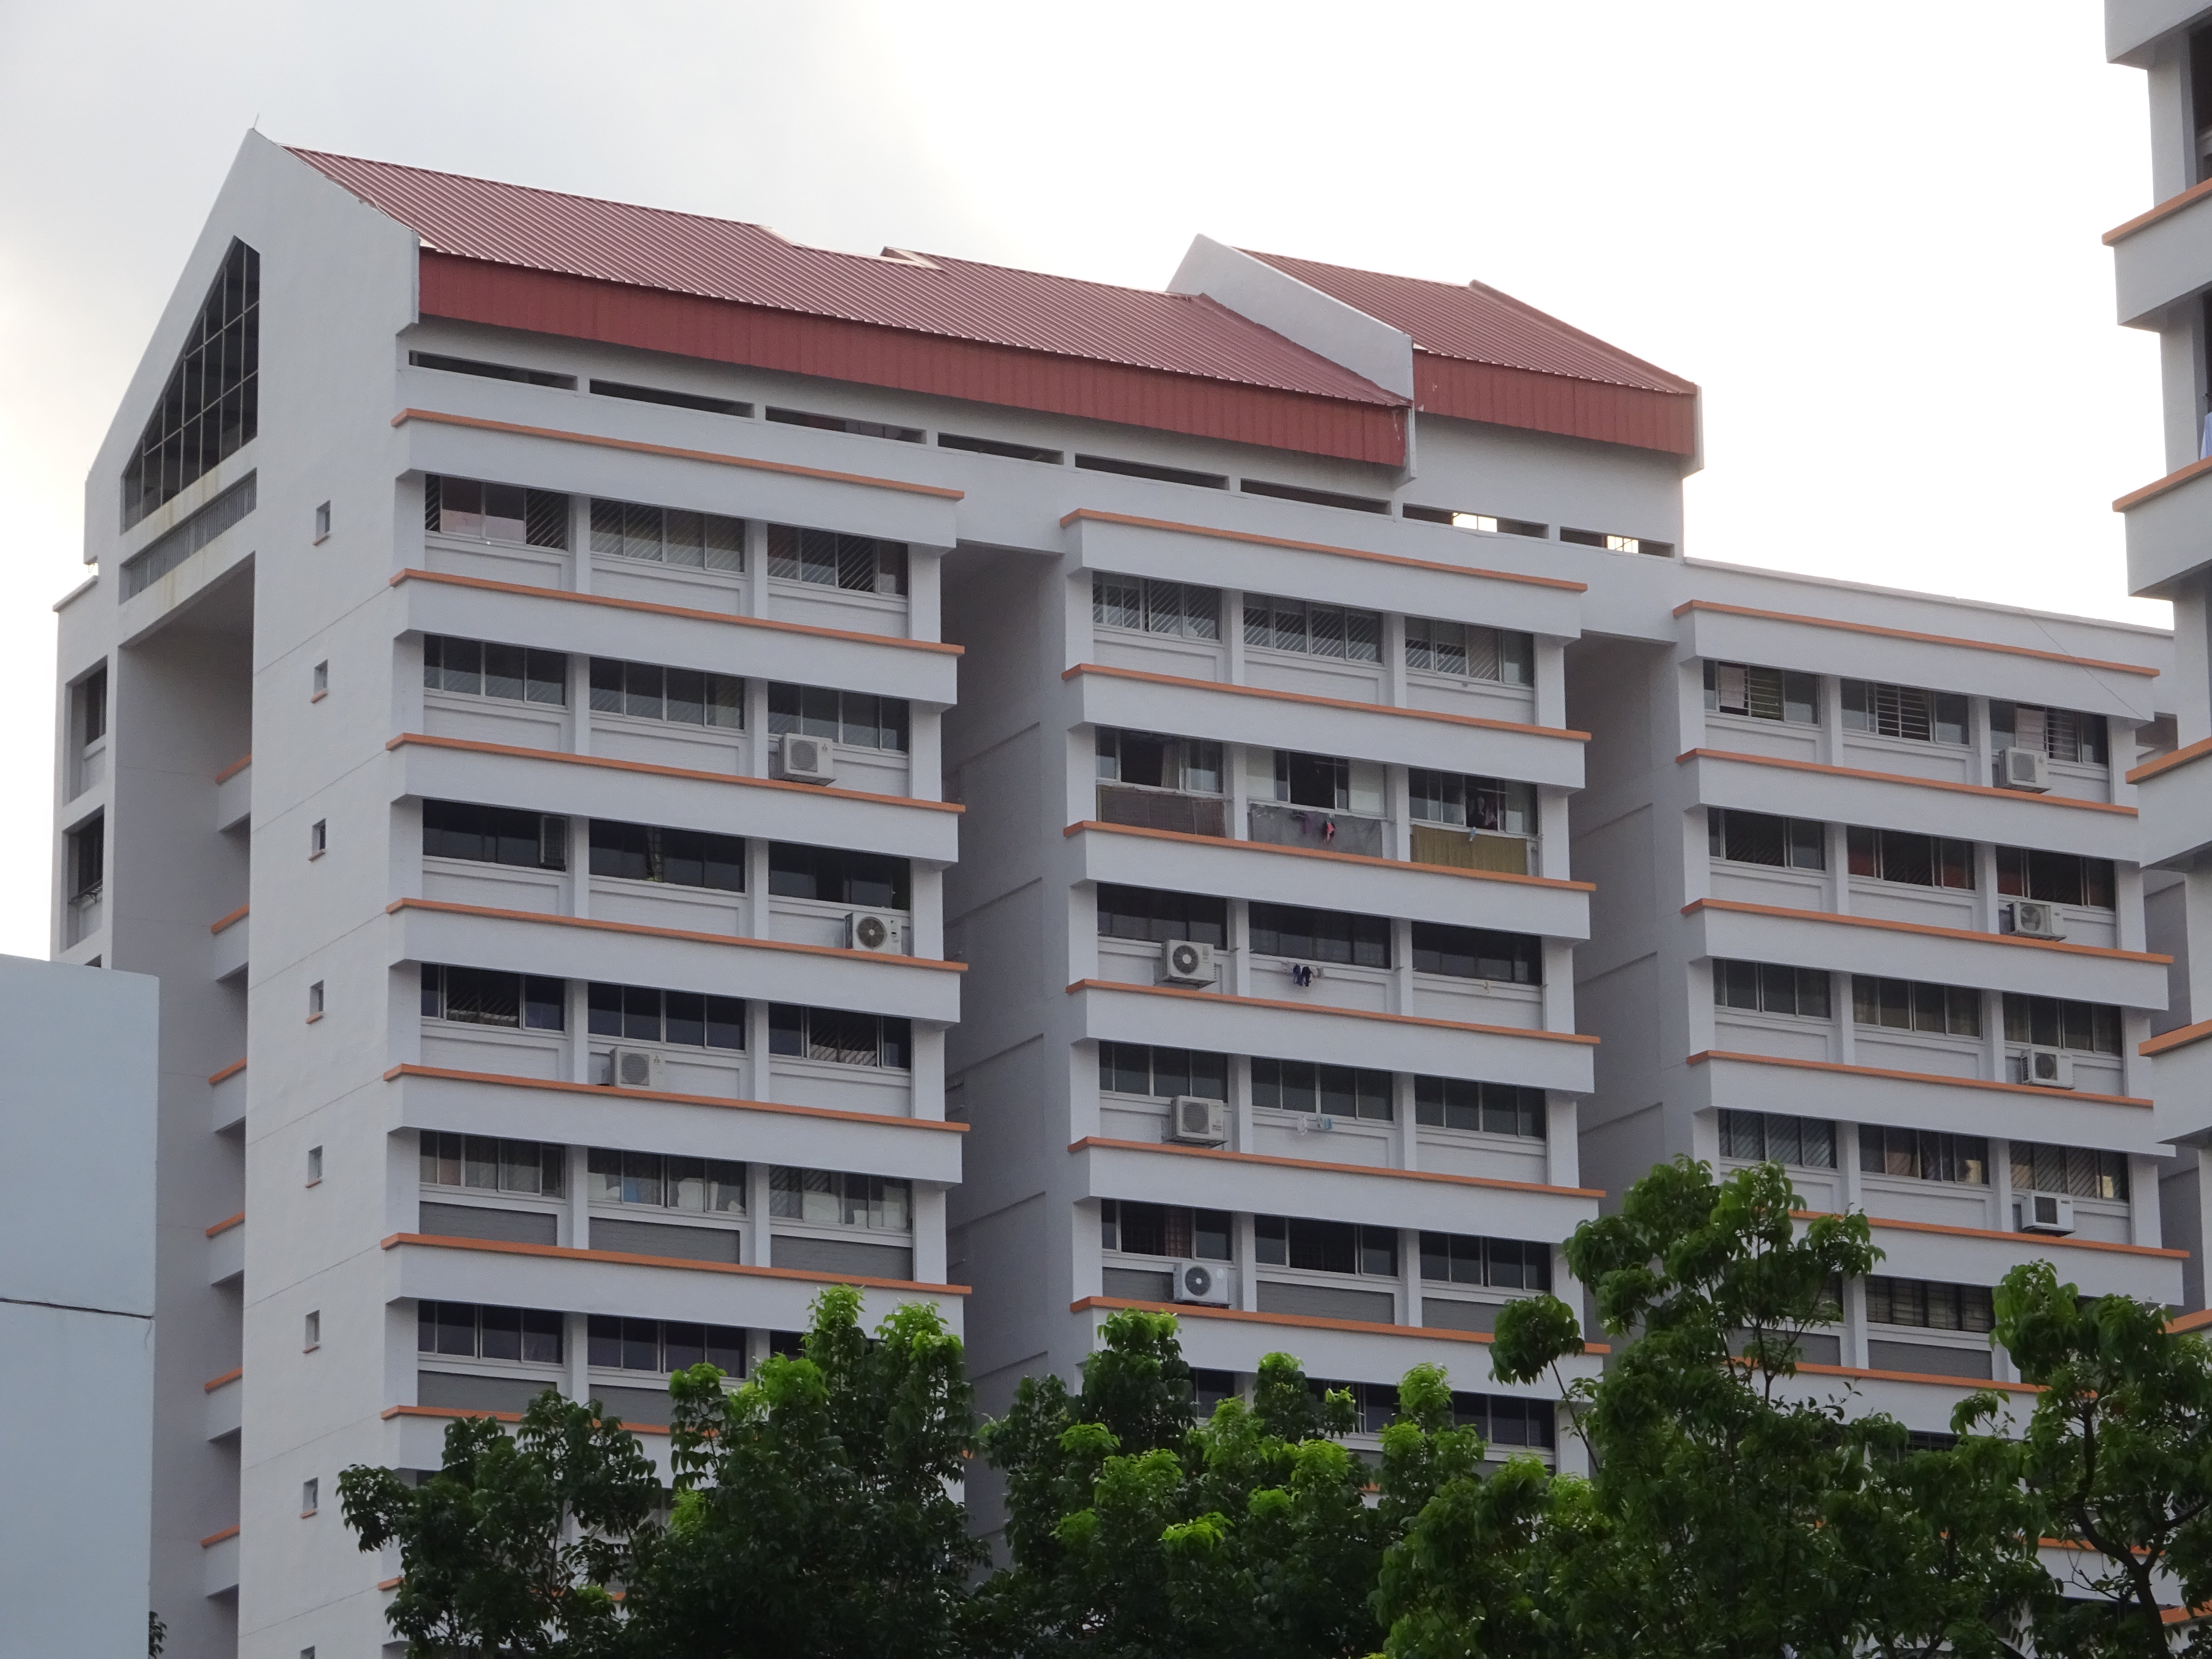
buildings, life, living, city, street, building, sky, window, fixture, tree, house, urban design, tower block, condominium, neighbourhood, residential area, Material property, real estate, facade, commercial building, metropolitan area, composite material, urban area, human settlement, mixed use, apartment, headquarters, room, building material, cloud, plant, rectangle, corporate headquarters, downtown